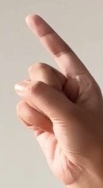
ASL sign: Z